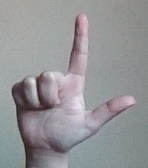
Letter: laam